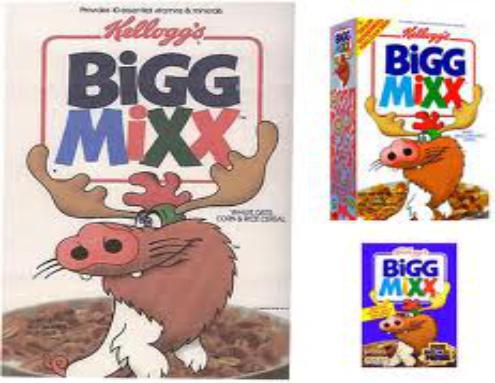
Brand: Bigg Mixx
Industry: Food